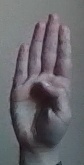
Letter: kaaf